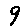
Label: 9